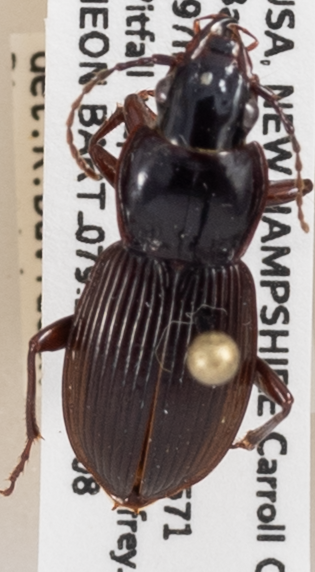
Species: Pterostichus coracinus
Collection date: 2018-08-08
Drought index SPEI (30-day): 0.9
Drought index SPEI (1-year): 0.03
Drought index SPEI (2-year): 0.39